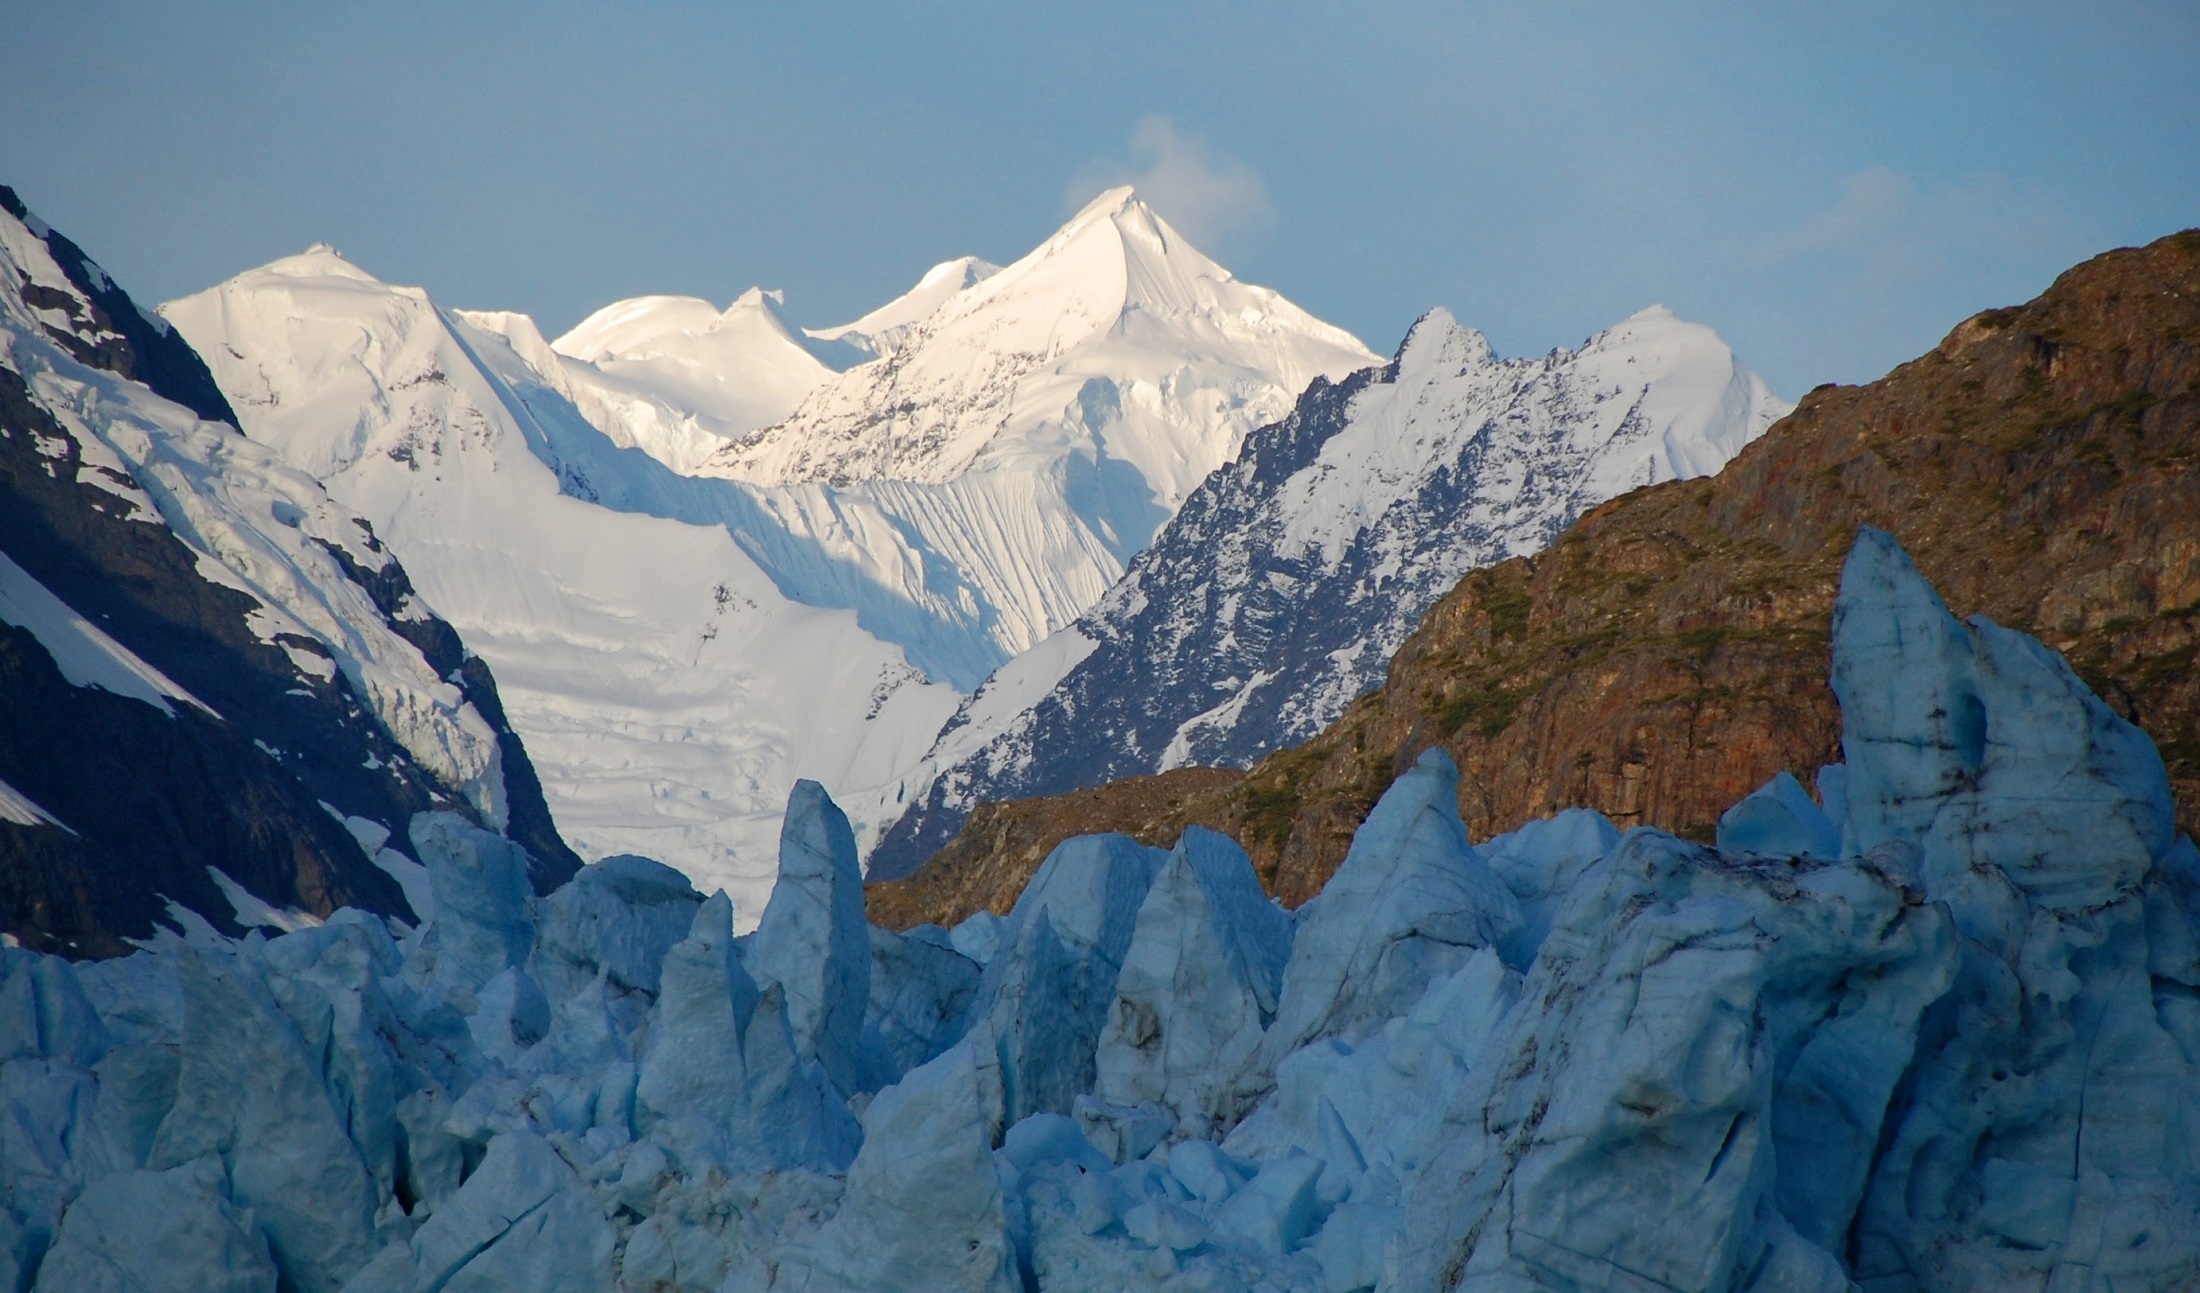
wilderness, mountain, snow, cold, sunrise, morning, adventure, valley, mountain range, ice, glacier, usa, frozen, rugged, national park, ridge, massif, geology, alps, plateau, cirque, alaska, pristine, landform, glacier bay, mountain peaks, fairweather range, margerie glacier, tidewater glacier, geographical feature, mountainous landforms, glacial landform, geological phenomenon